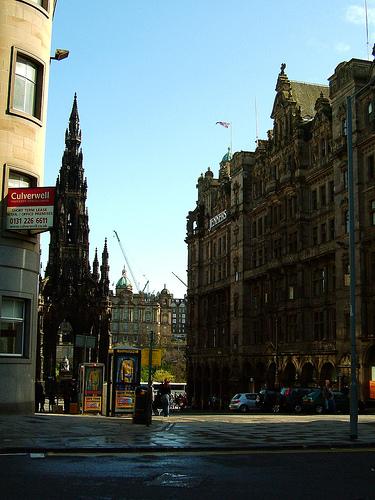
Weather: rain or strom